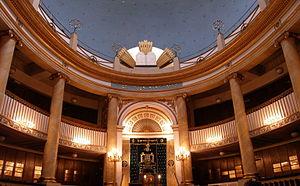
Le Stadttempel est la synagogue principale de Vienne. Il se trouve au 4 Seitenstettengasse dans le premier arrondissement viennois, l'Innere Stadt, d'où le nom qu'on lui donne parfois de "Seitenstettentempel". Avant 1938, il était en effet courant, en raison de leur grand nombre, de donner aux synagogues de Vienne le nom de la rue dans laquelle elles se trouvaient.